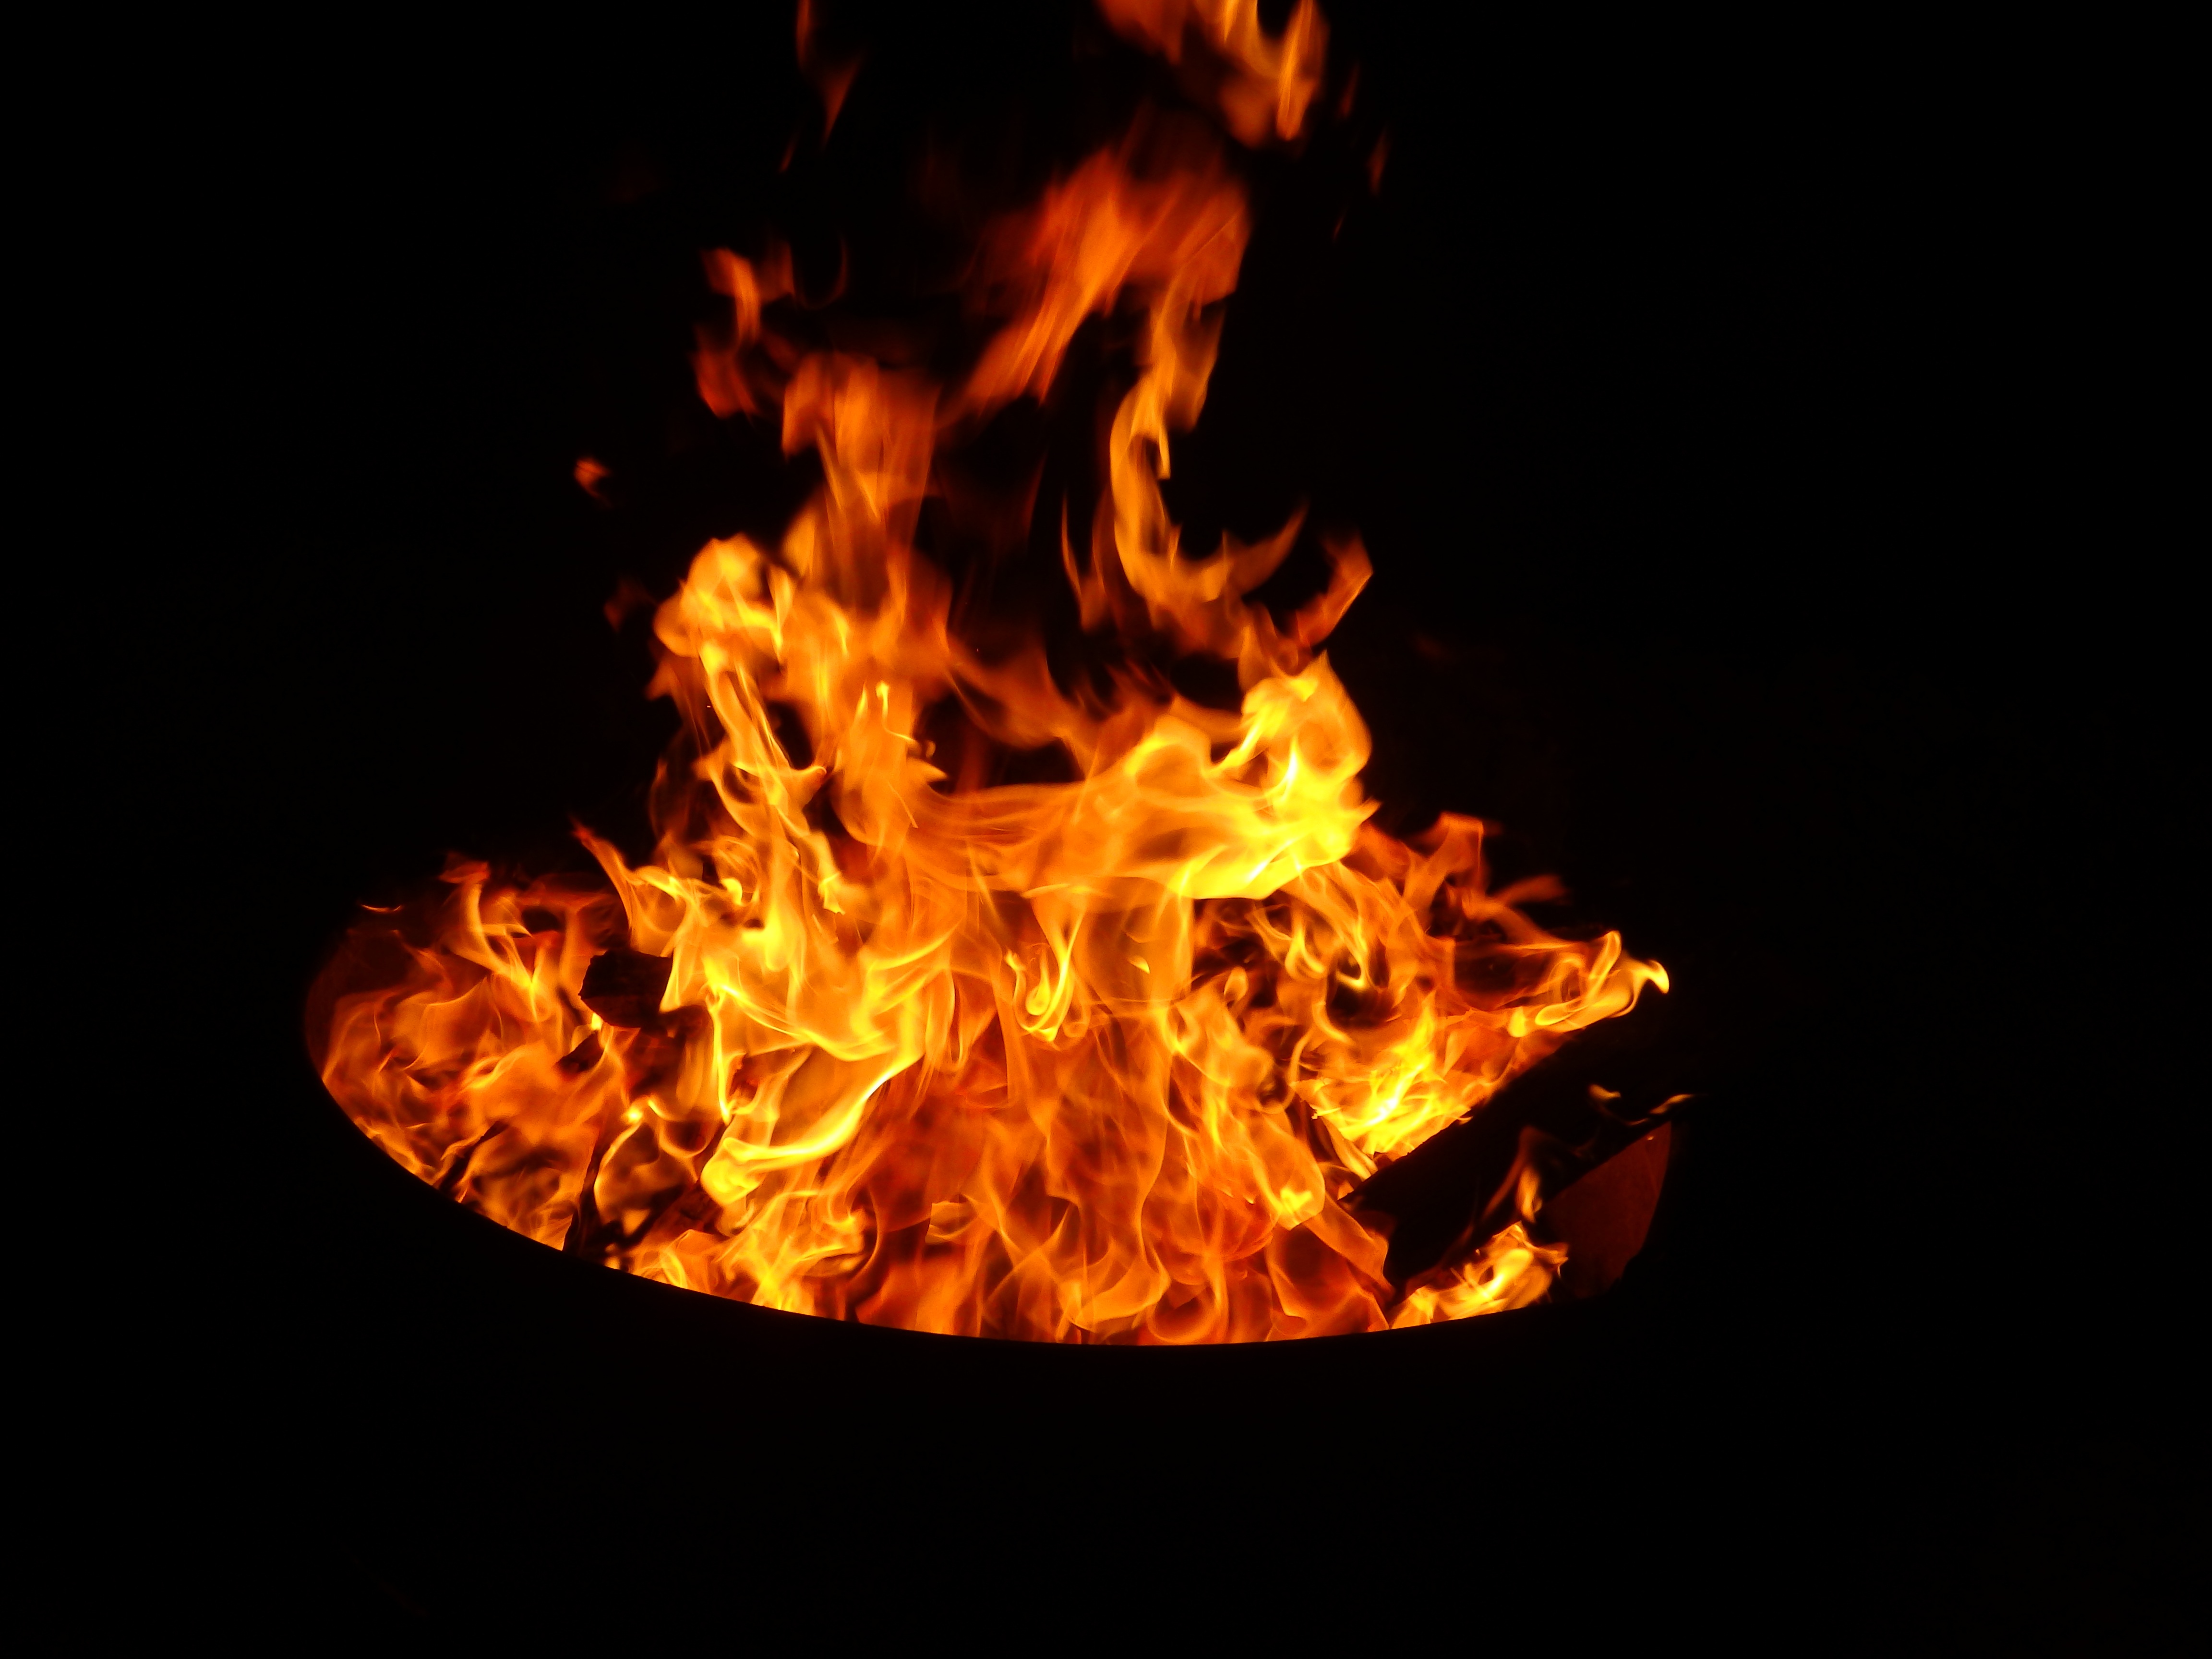
night, orange, flame, fire, black, campfire, bonfire, font